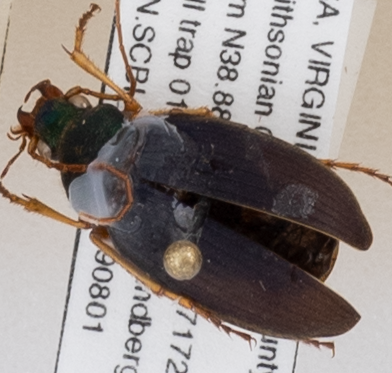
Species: Chlaenius aestivus
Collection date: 2019-08-01
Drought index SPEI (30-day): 0.216
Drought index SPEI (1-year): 2.09
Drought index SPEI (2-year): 2.09